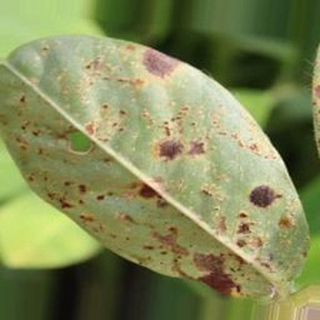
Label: groundnut_rust